Pećanac Chetniks

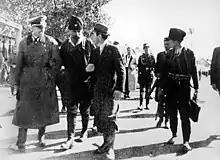
Pećanac (second from left) with a German military officer and Kosovo Albanian collaborator Xhafer Deva (third from left) in Podujevo, Territory of the Military Commander in Serbia, 20 October 1941

The Yugoslav government-in-exile eventually denounced Pećanac as a traitor, and the Germans concluded that his detachments were inefficient, unreliable, and of little military value to them. The Germans and the puppet government disbanded the organisation between September 1942 and March 1943. The Serbian puppet regime interned Pećanac for some time afterwards; forces loyal to his Chetnik rival Draža Mihailović killed him in mid-1944.